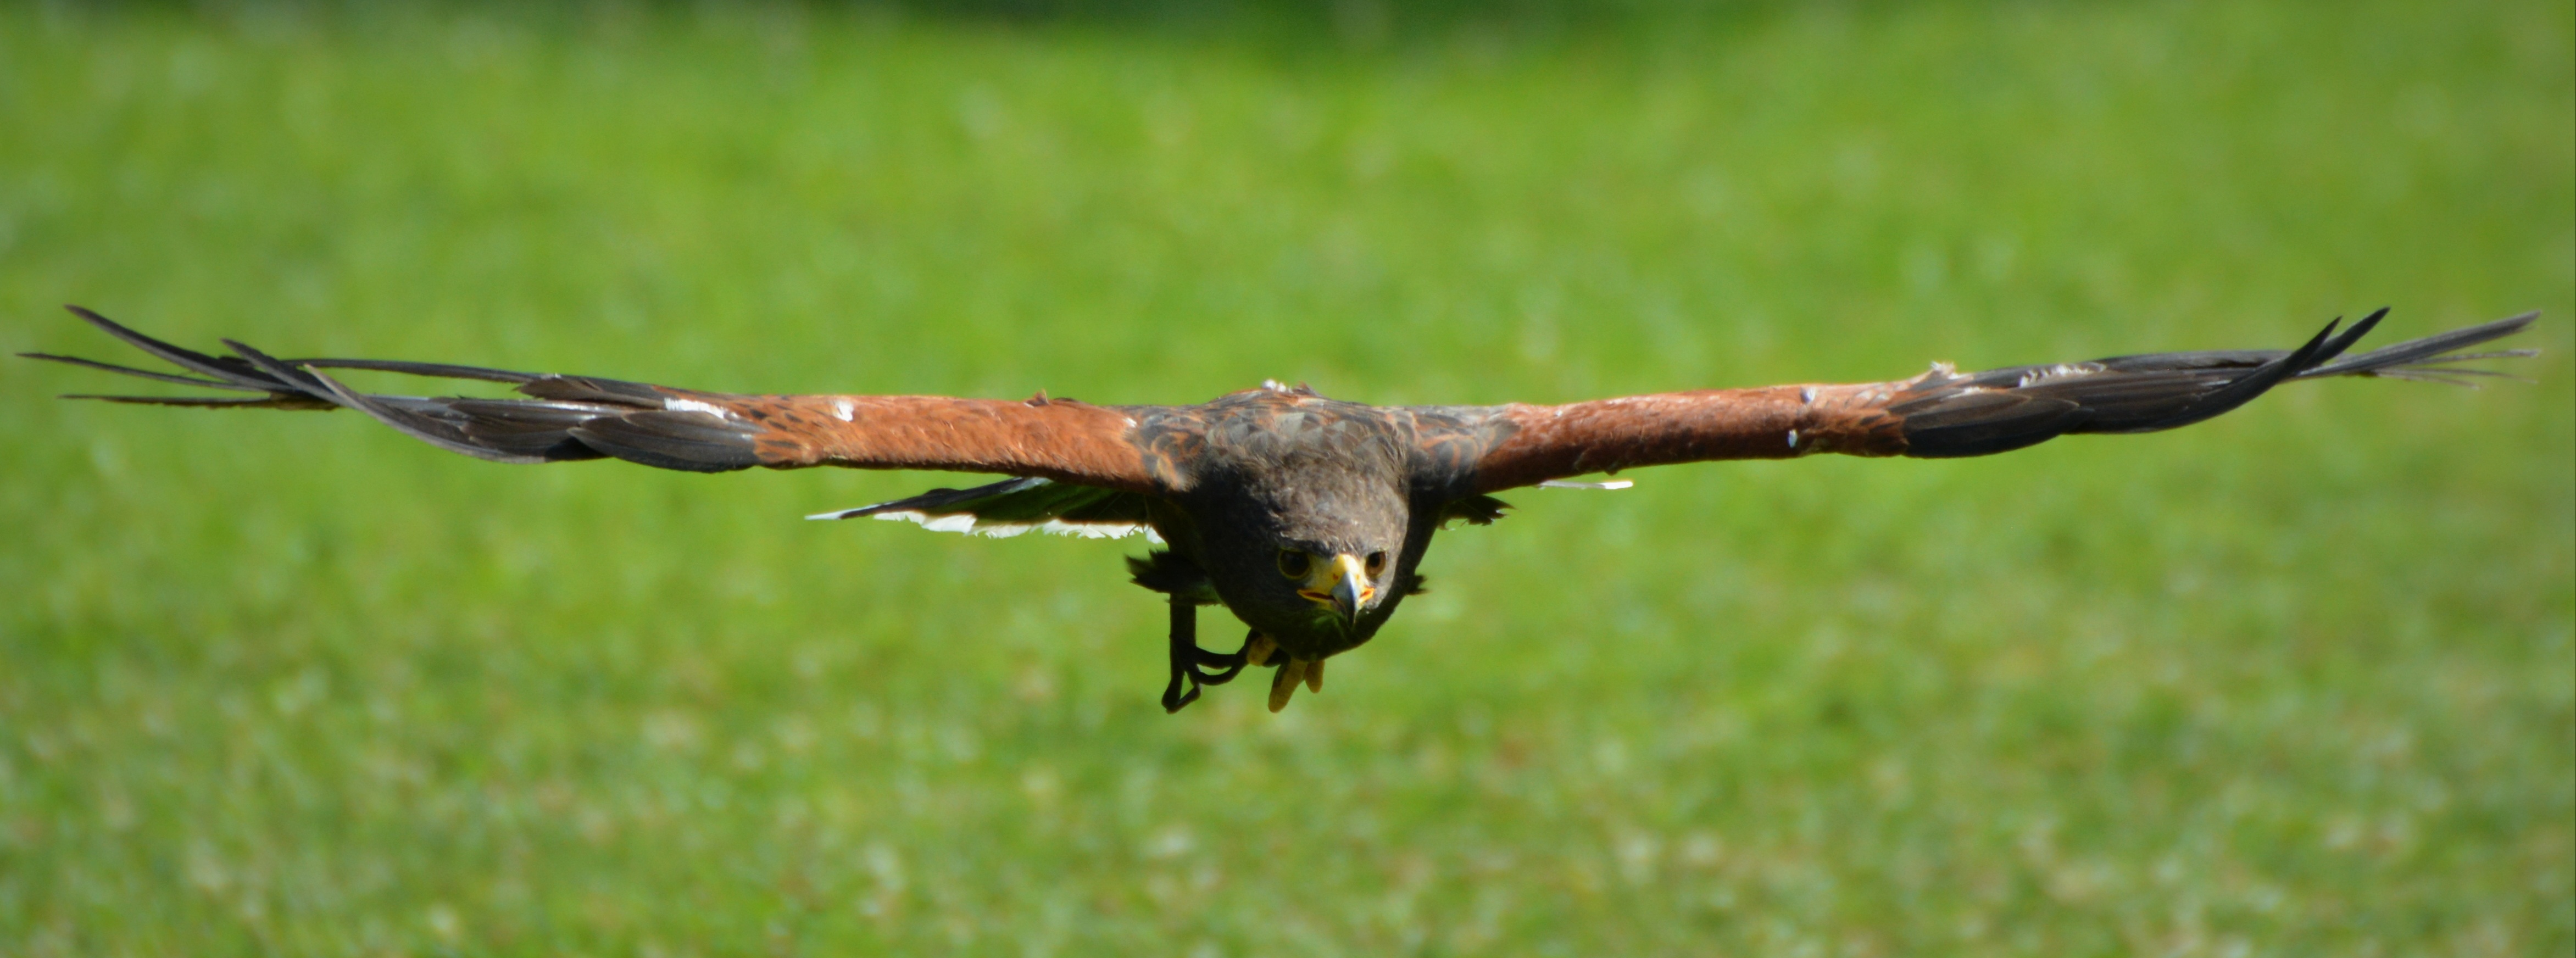
branch, bird, wing, fly, wildlife, beak, eagle, fauna, bird of prey, wings, vertebrate, span, harrier, buzzard, accipitriformes